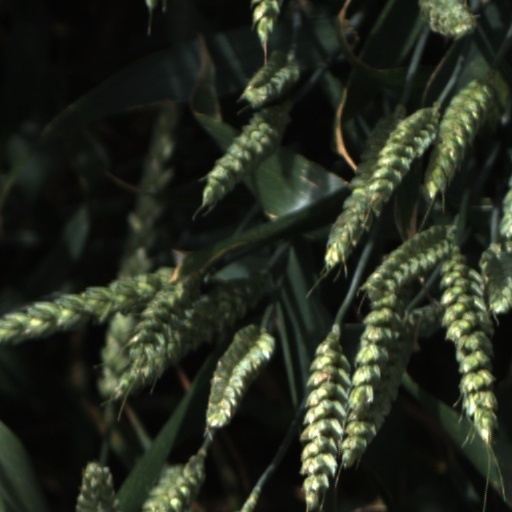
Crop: wheat